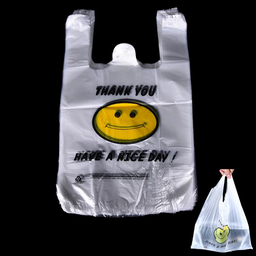
Label: plastic